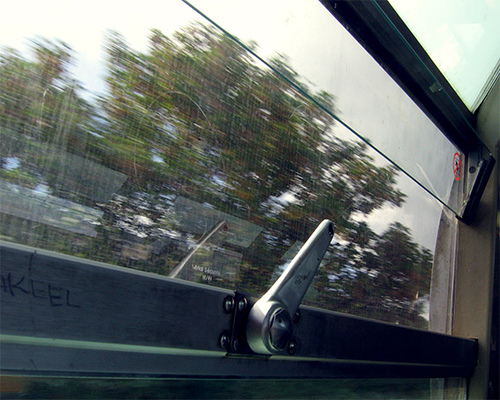
A window on the side of a fast moving train.